Sir Richard Kaye, 6th Baronet

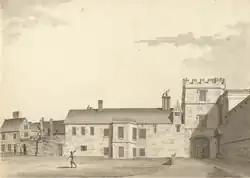
Lincoln Deanery by Hieronymus Grimm about 1784

In 1788 he became curate of Marylebone in 1788. He had a prebend as a residential canon at Lincoln from 1783 for life, at Durham, from 1777 to 1784 (leading Grimm to sketch in the north-east), and one at Southwell. He held all these positions together with being Dean of Lincoln from 1783 to 1809 and he resided at the Deanery in Lincoln, which was drawn by Hieronymus Grimm.